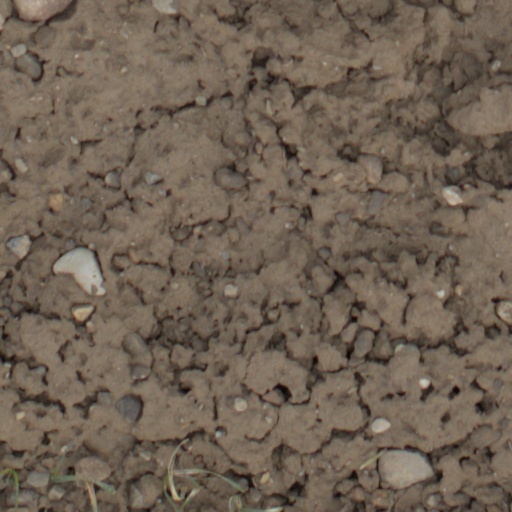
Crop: wheat